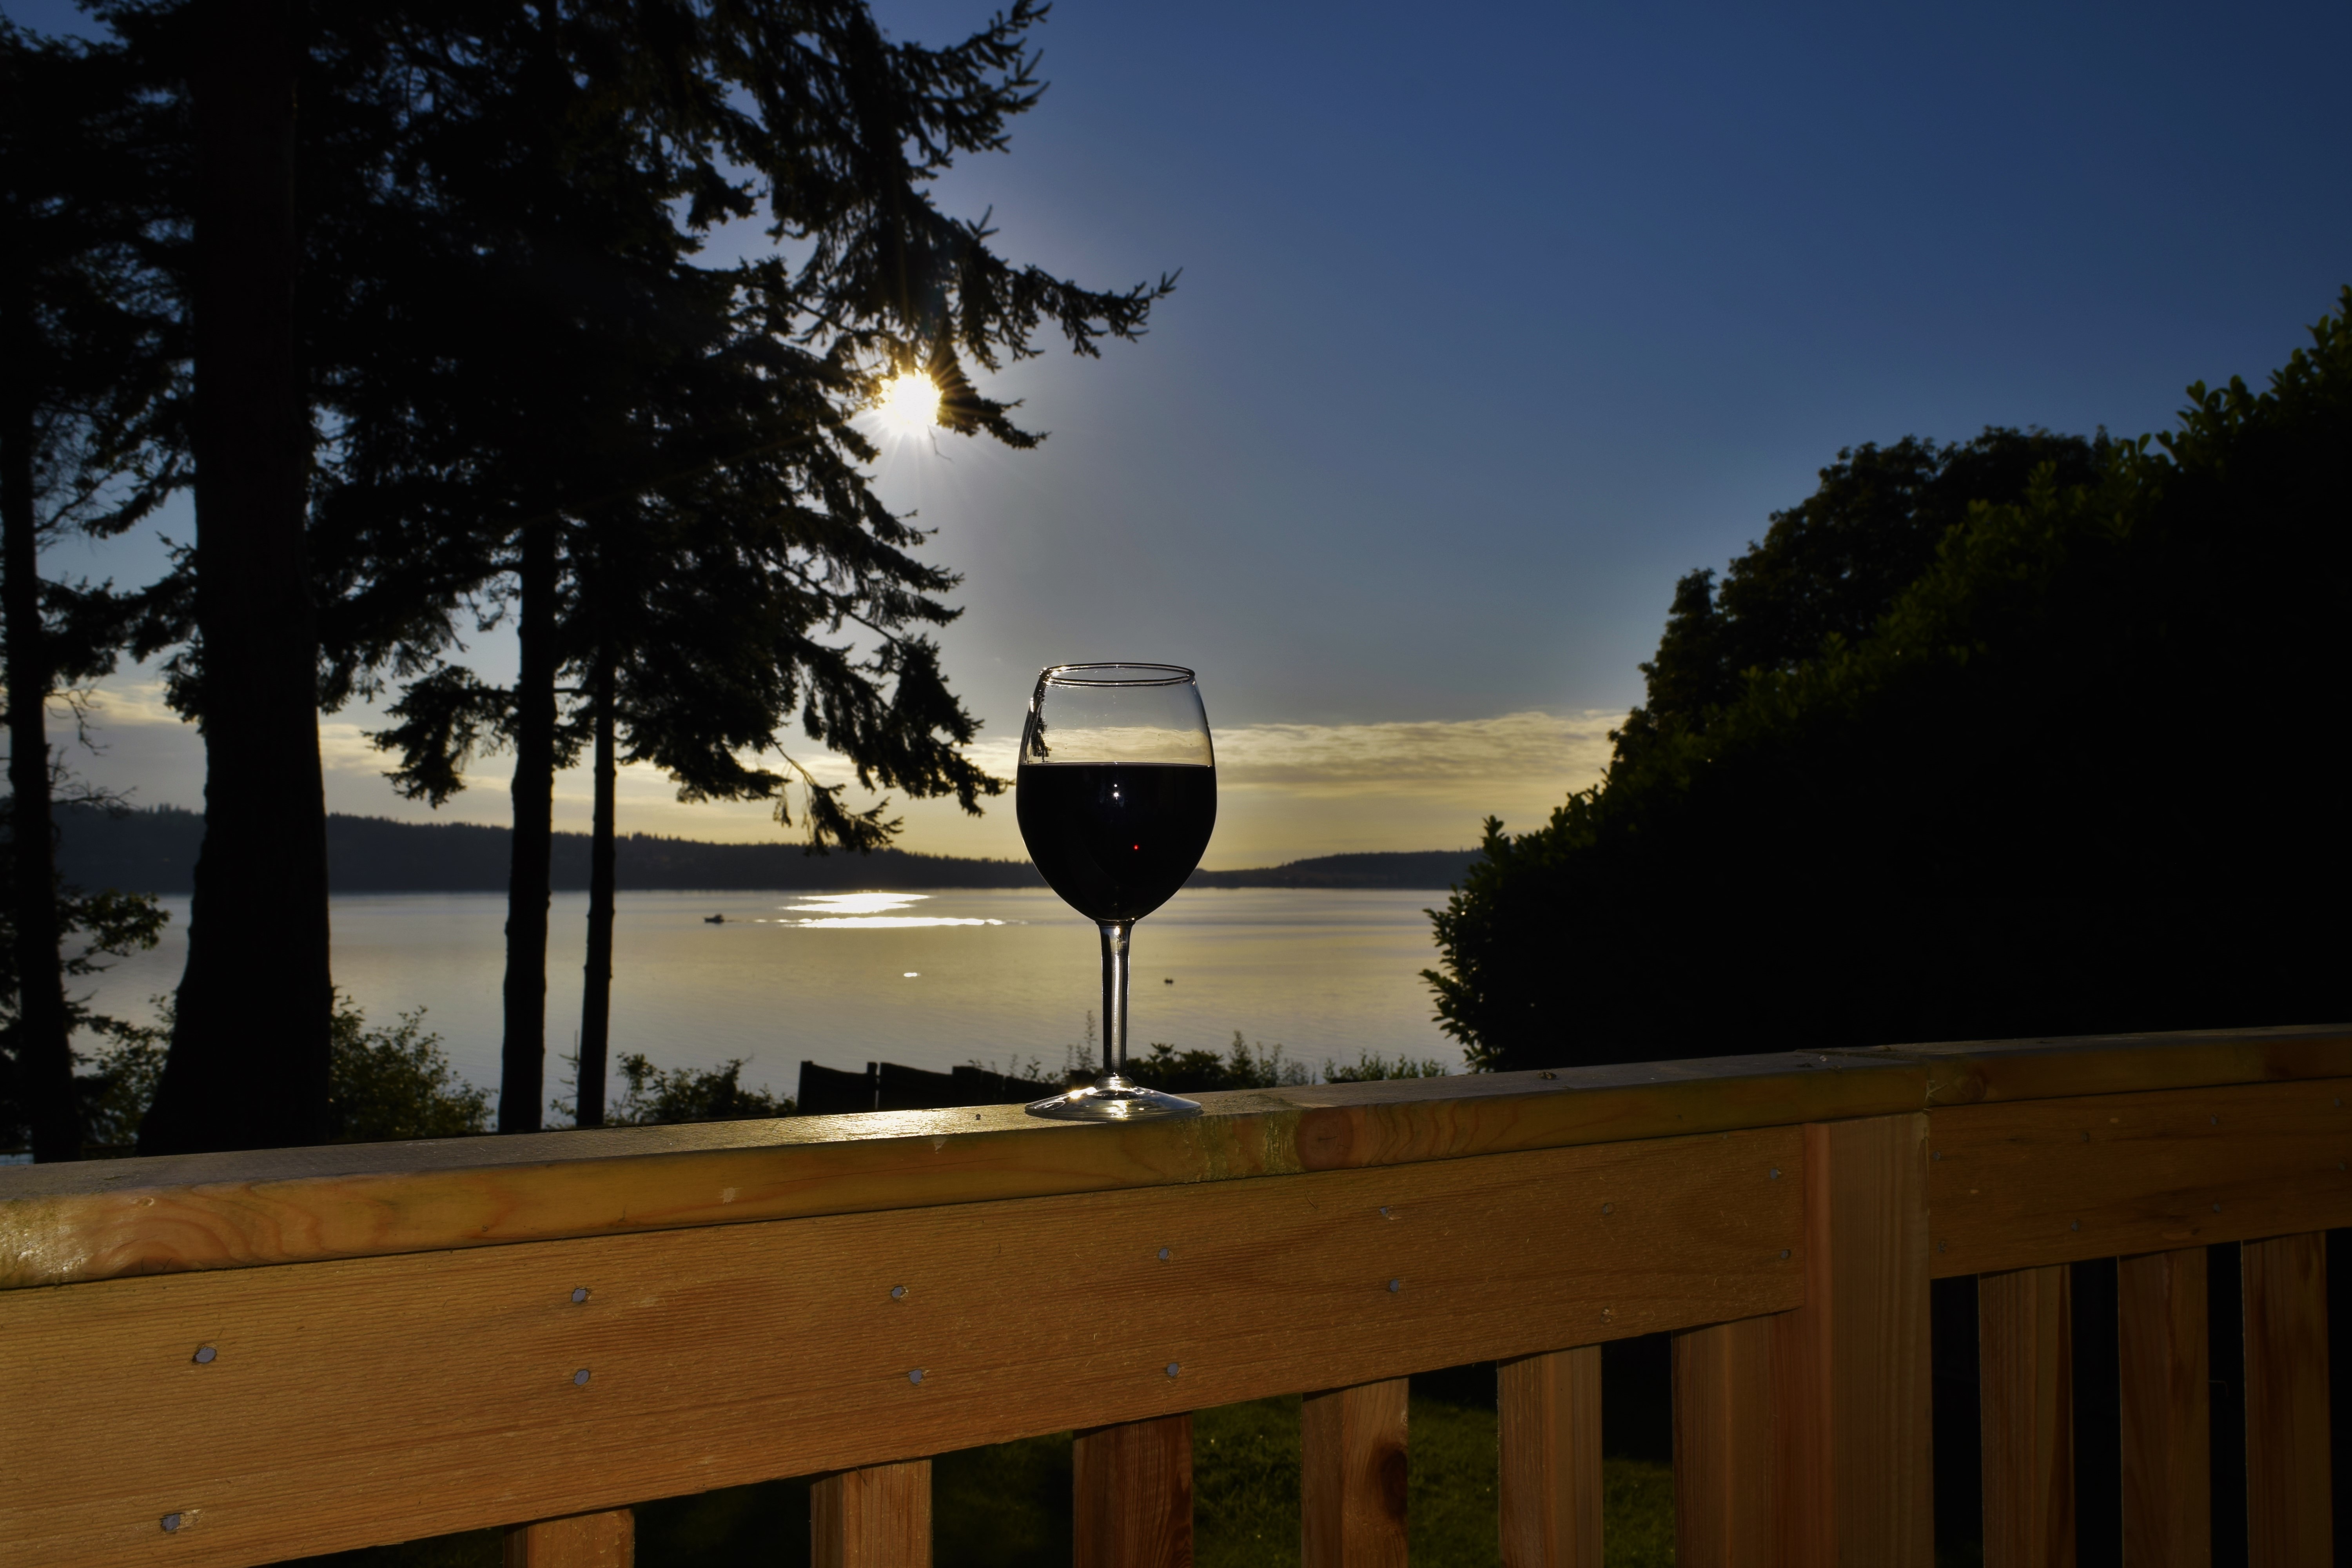
light, sunset, night, house, sunlight, morning, dusk, evening, reflection, street light, lighting